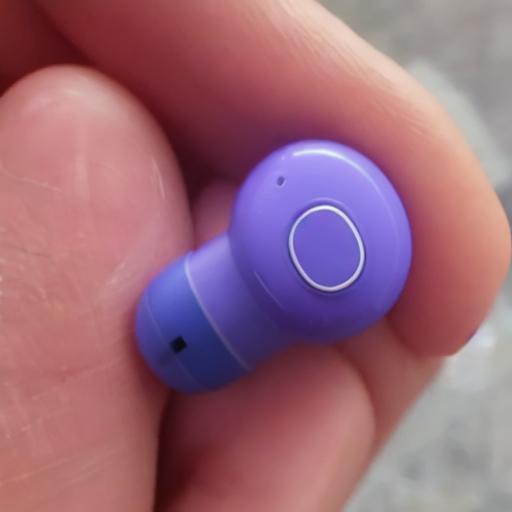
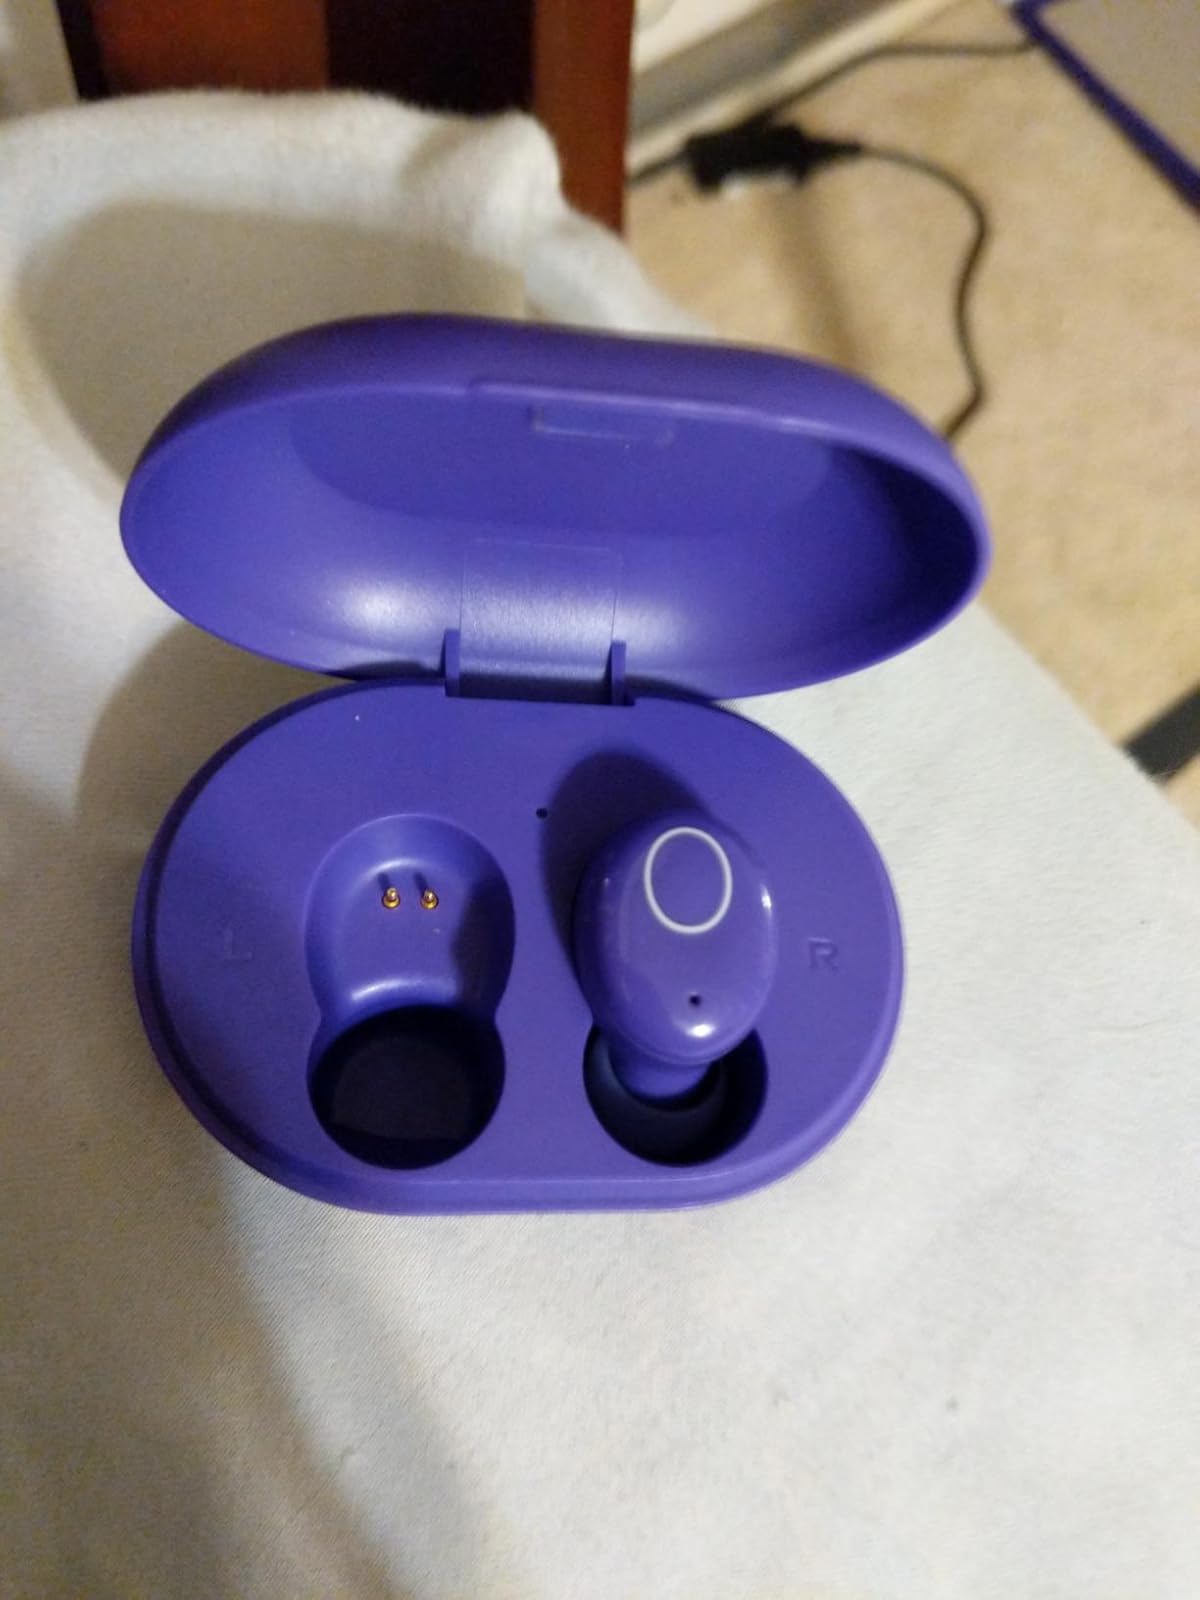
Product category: earbuds
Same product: no